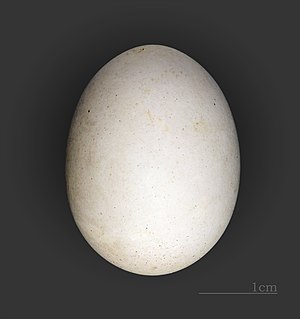
Lille stormsvale
Lille stormsvale
Lille stormsvale er med sin vægt på ca. 23-30 gram, en længde på ca. 16 cm og et vingespænd på omkring 37-42 cm en af de mindste havfugle, som findes. Den ligner overfladisk bysvalen i størrelse og farvetegning med en sort overside og hvid overgump. Den har sorte ben og lige afskåret hale.